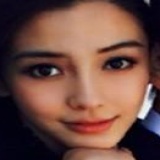
diễn viên Lý Phi Nhi